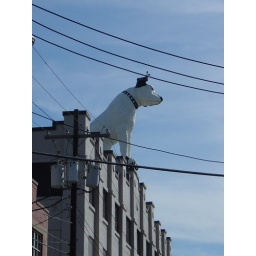
on the #22 bus on the way home i aimed the camera out the bus window and captured nipper in albany ny